Ettore Negretti

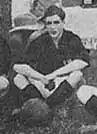

Ettore Negretti (1883 – after 1902) was an Italian professional footballer, who played as a striker.